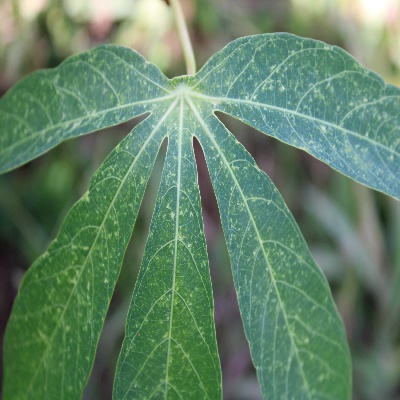
Crop: Cassava
Condition: green mite